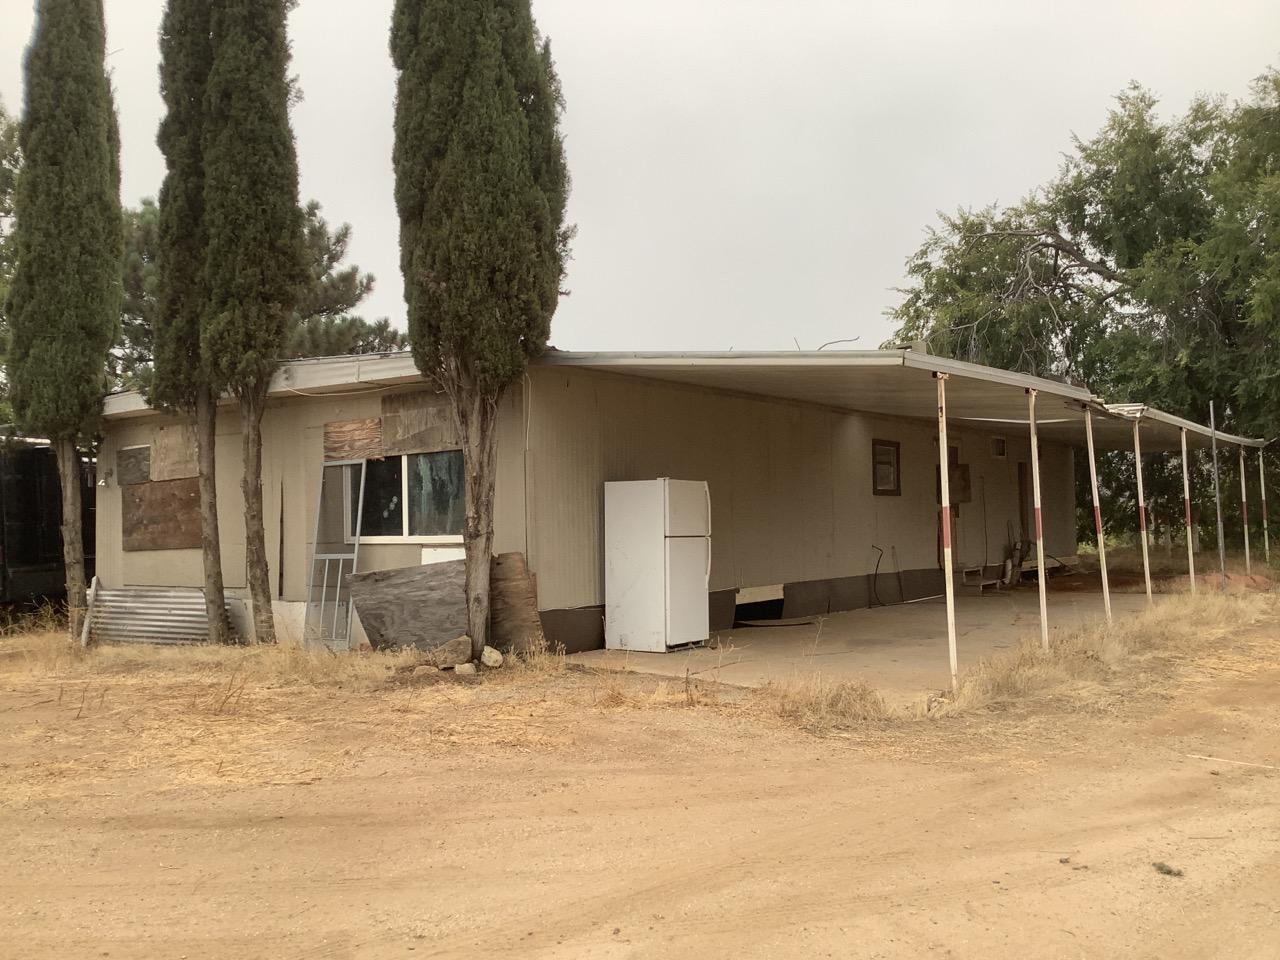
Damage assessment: no_damage